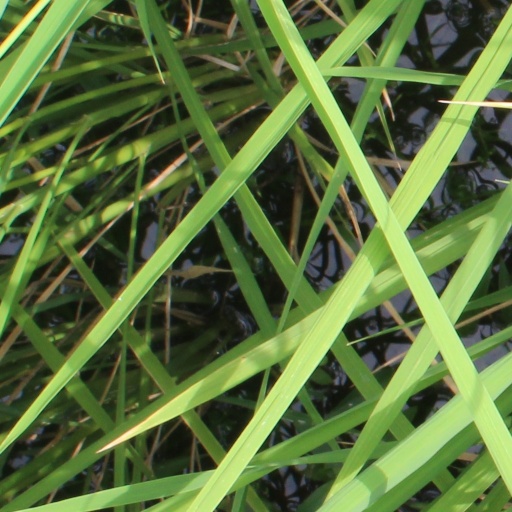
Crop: rice